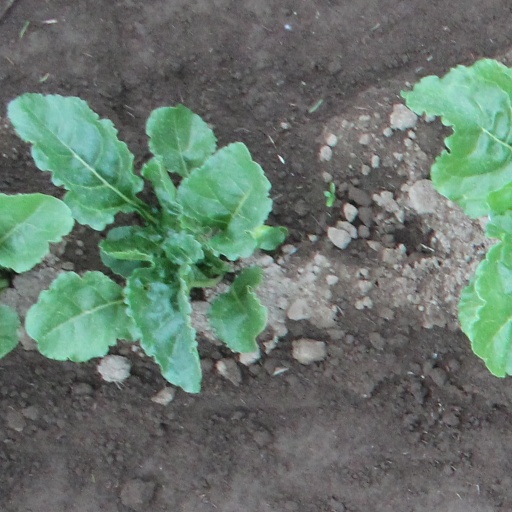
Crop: sugar beet